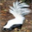
Label: skunk